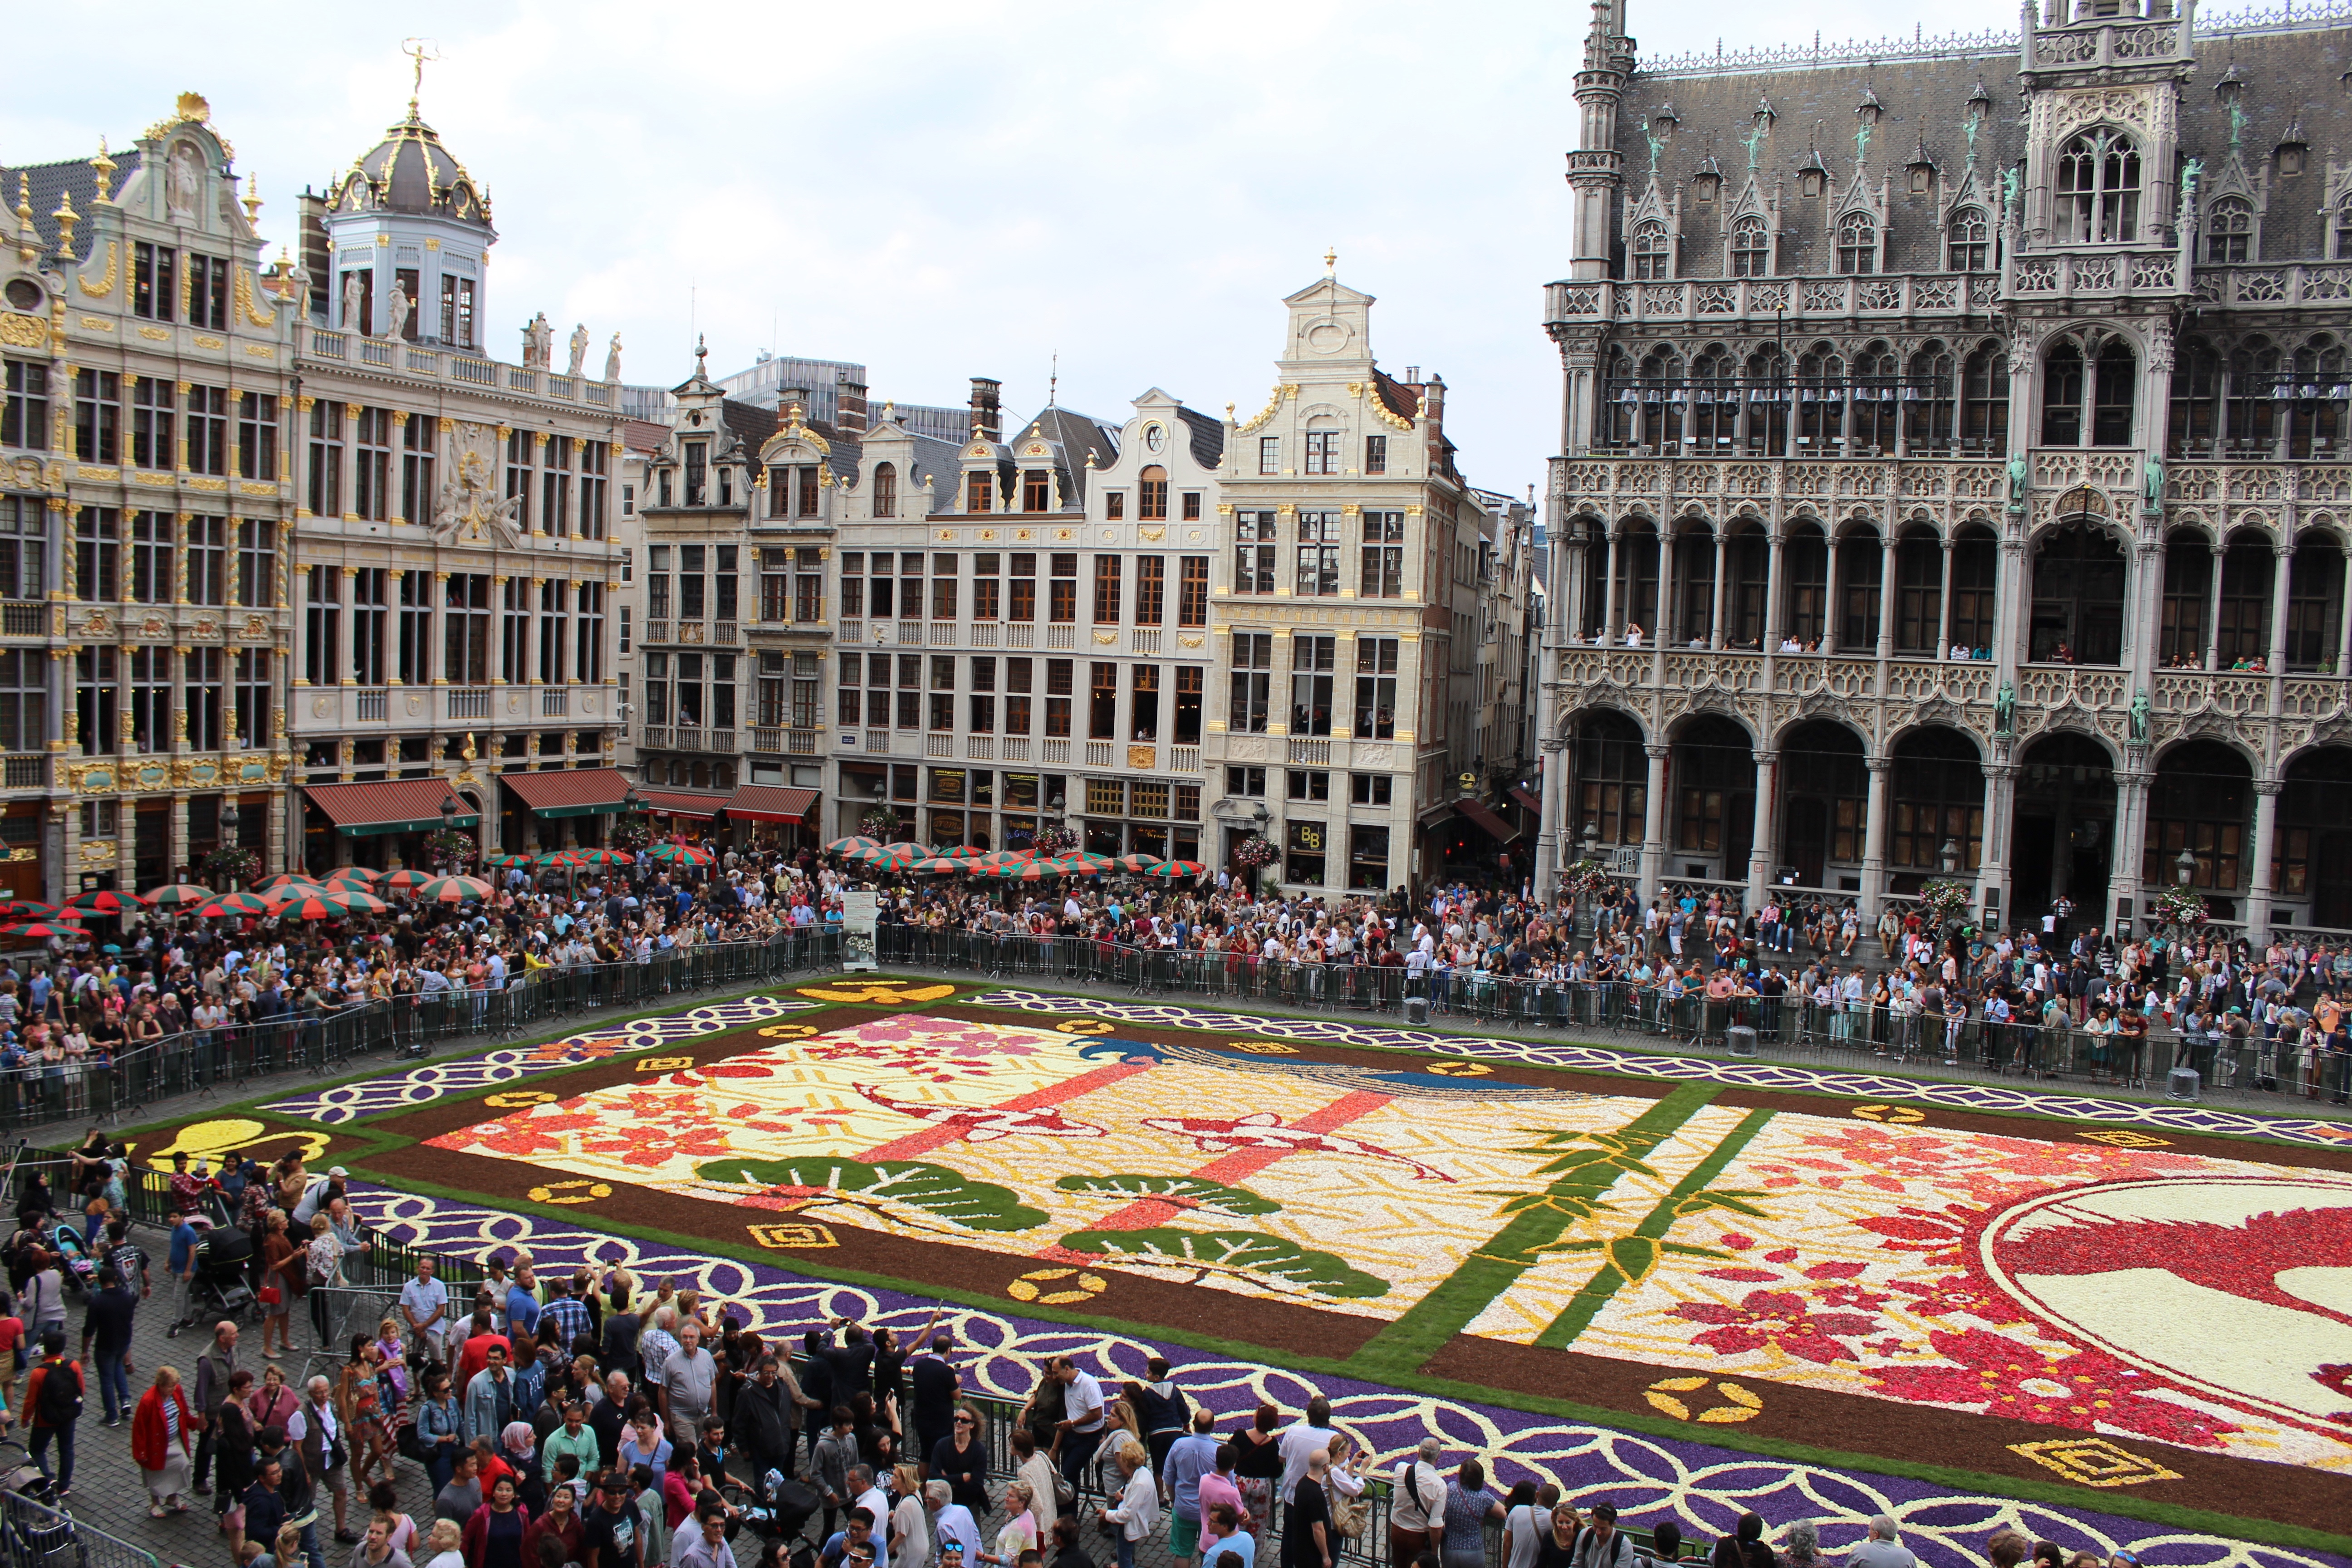
structure, palace, crowd, europe, plaza, stadium, flowers, arena, brussels, town square, bullring, begonias, handsomely, flower carpet, human settlement, sport venue